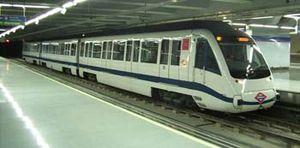
Le métro de Madrid est le réseau de transports en commun métropolitain de l'agglomération de Madrid, capitale de l'Espagne.